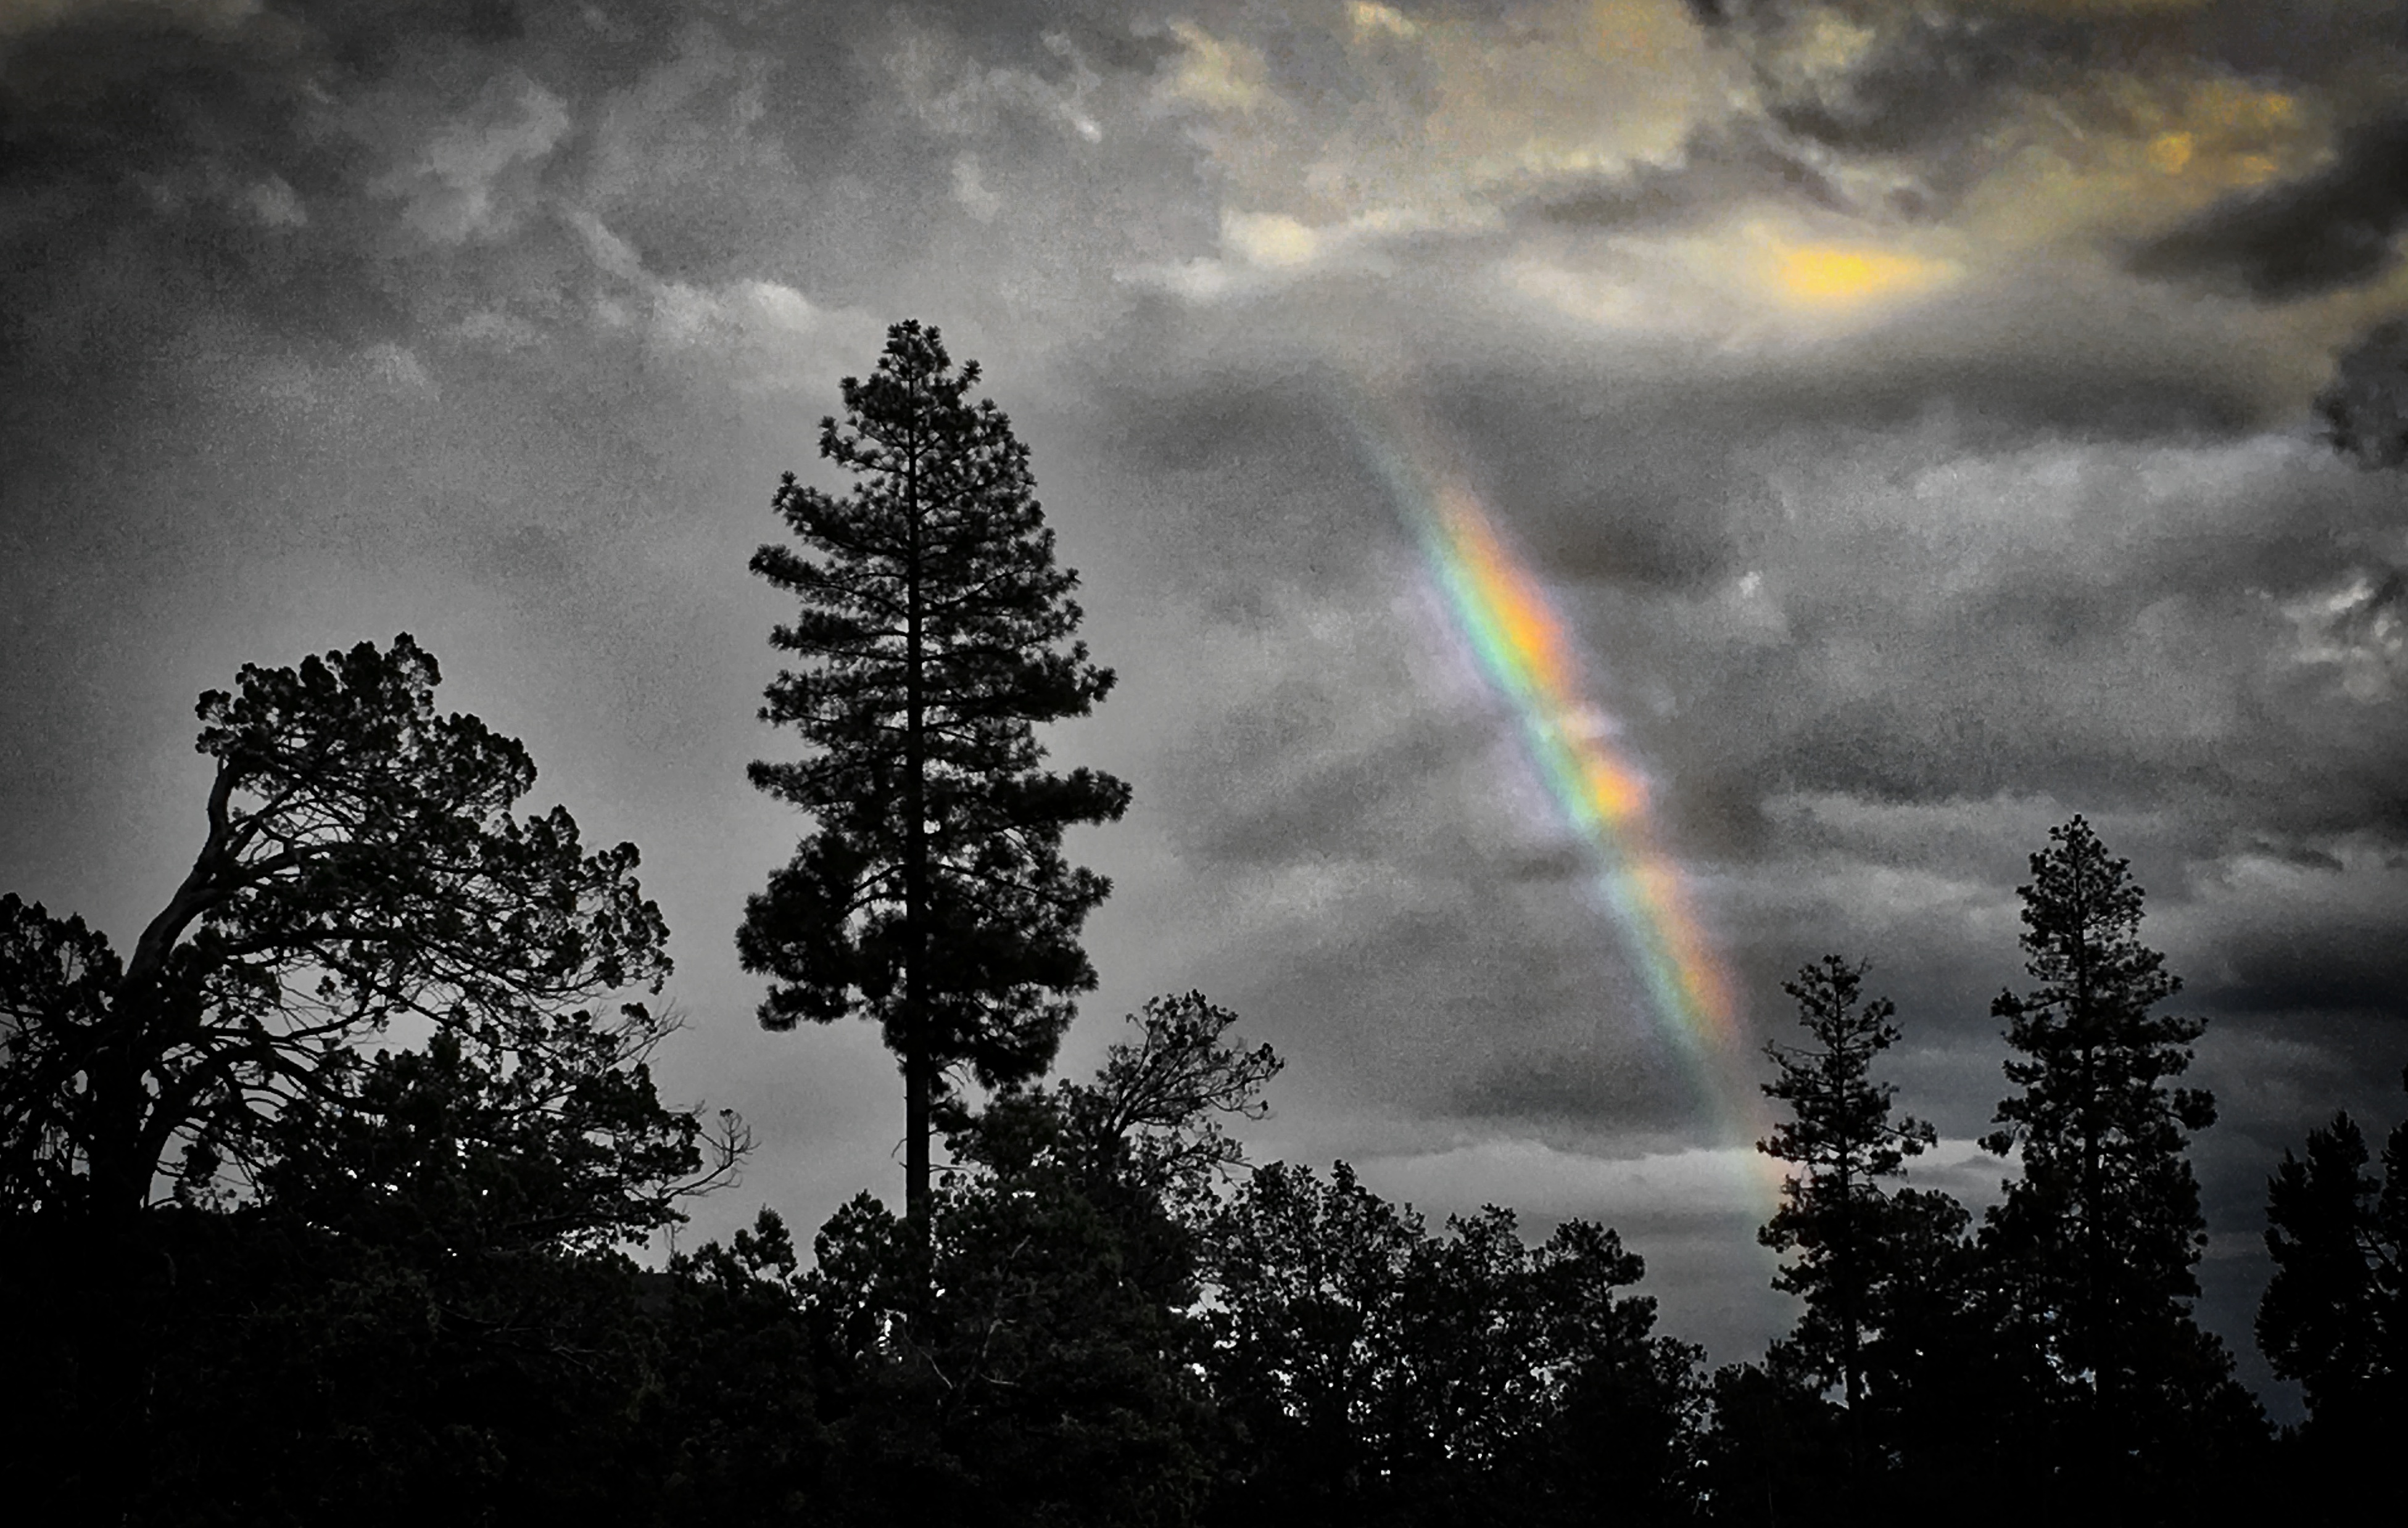
tree, nature, light, cloud, sky, sun, night, sunlight, morning, atmosphere, dusk, darkness, monochrome, rainbow, meteorological phenomenon, atmospheric phenomenon, atmosphere of earth, woody plant